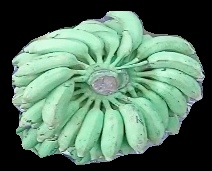
Variety: elakki-bale
Grade: grade1